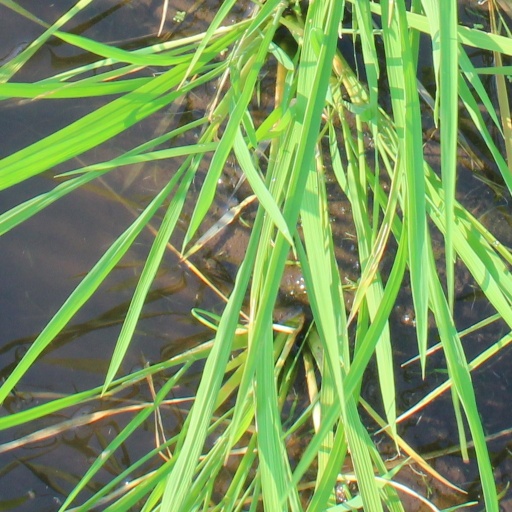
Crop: rice